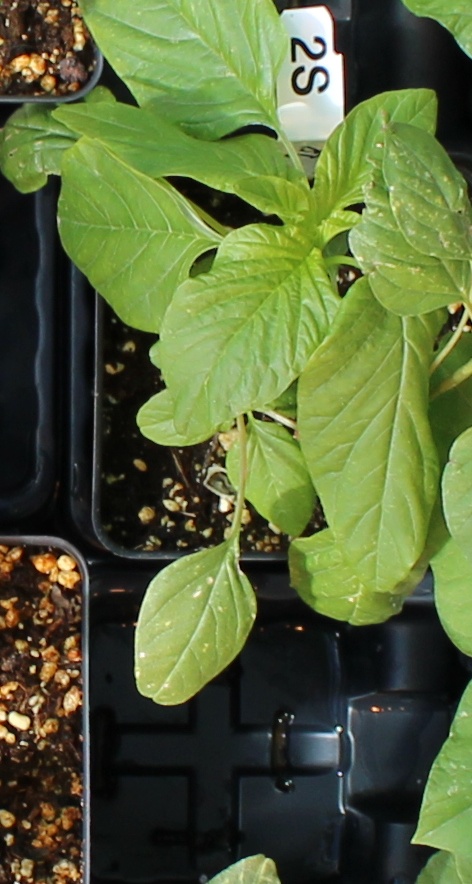
Label: Palmer Amaranth